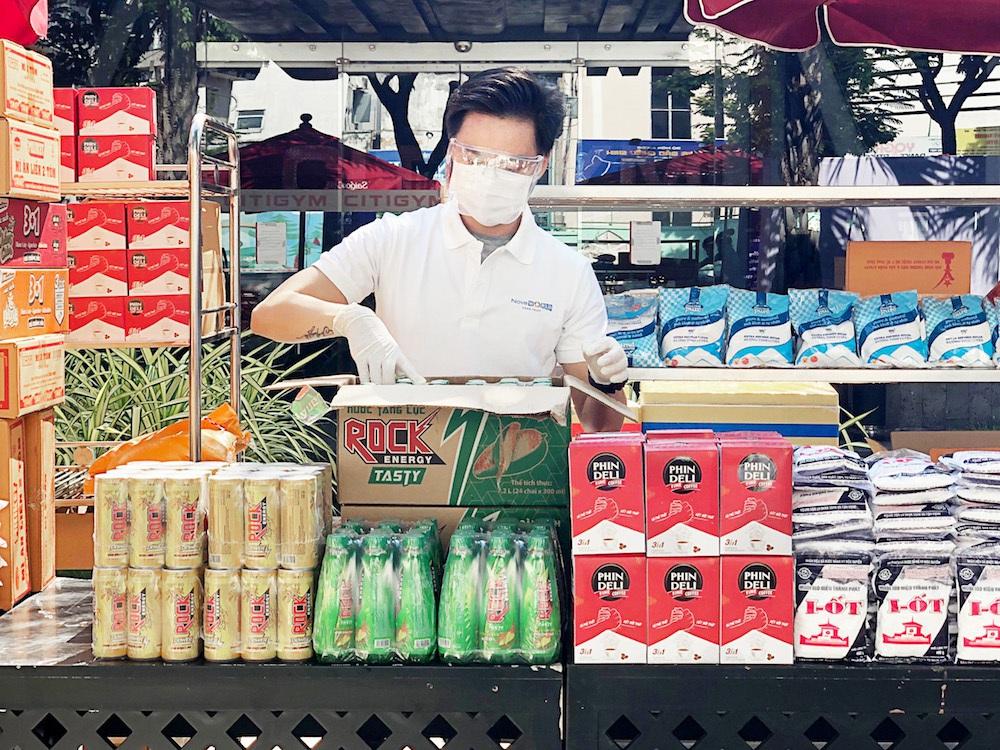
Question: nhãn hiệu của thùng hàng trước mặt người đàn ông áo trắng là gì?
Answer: thùng hàng trước mặt người đàn ông áo trắng có nhãn hiệu là rock energy tasty